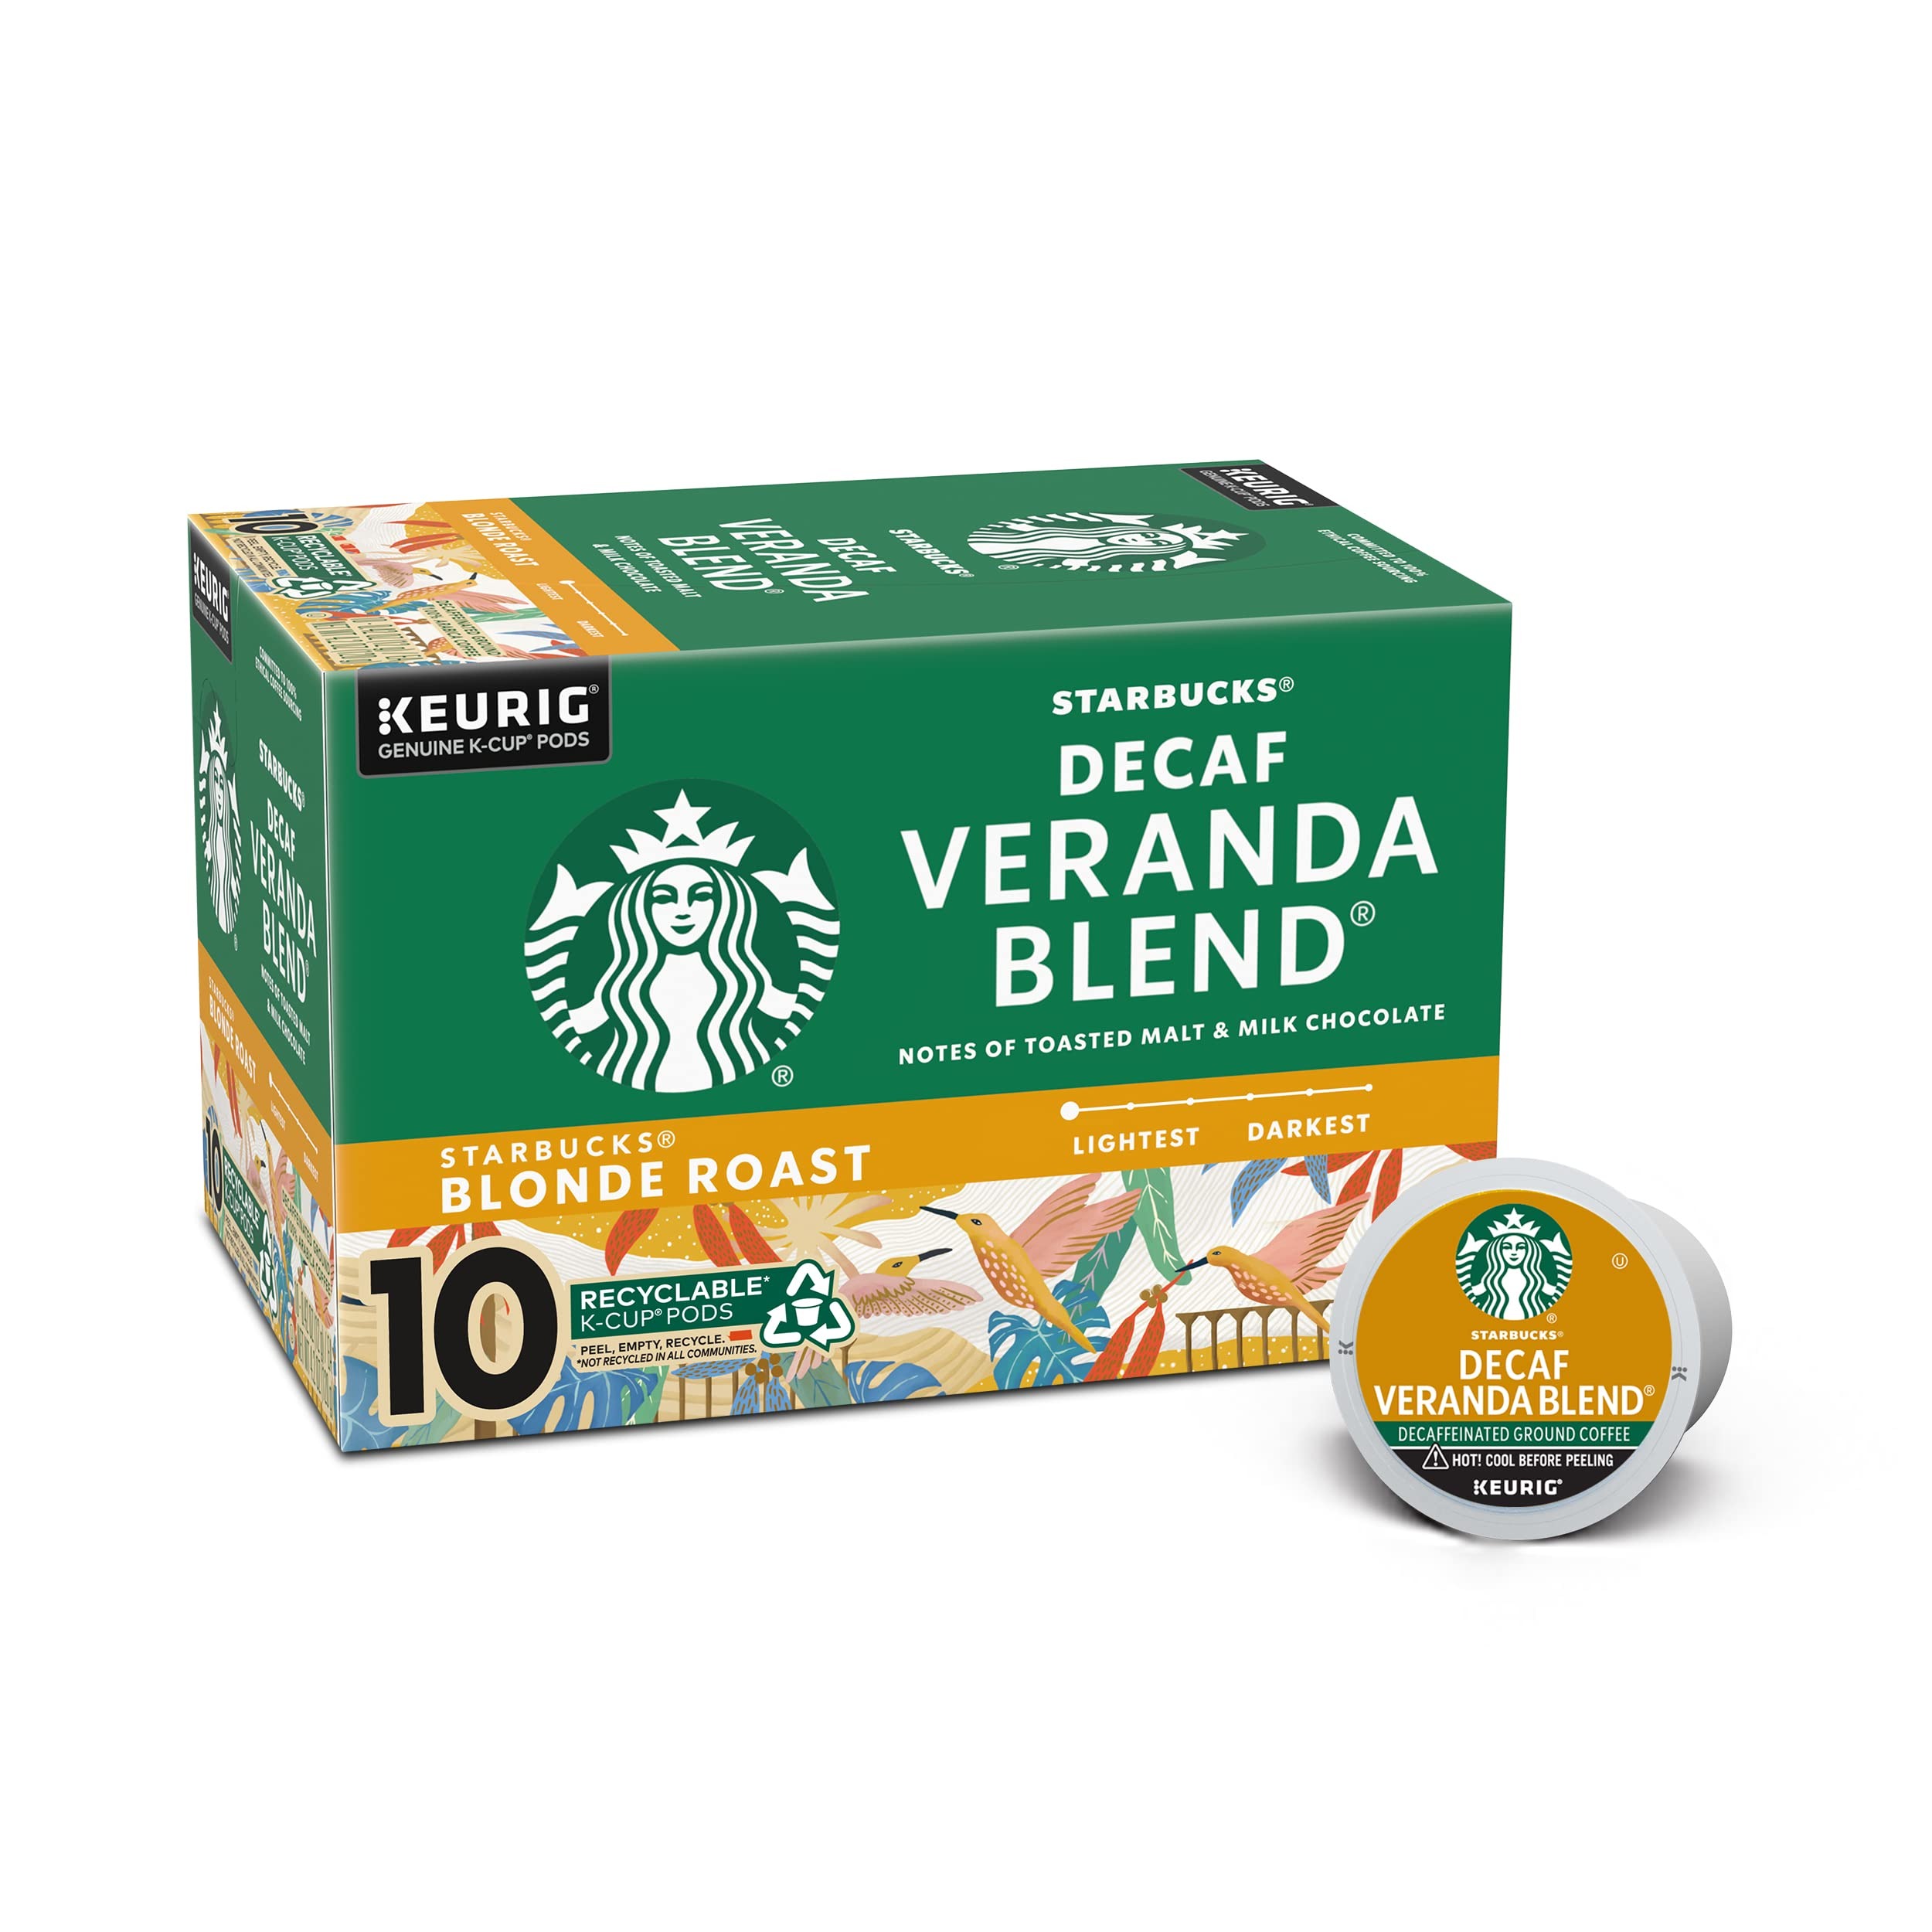
Item Name: Starbucks K-Cup Coffee Pods—Starbucks Blonde Roast Coffee—Decaf Veranda Blend—100% Arabica—1 box (10 pods)
Bullet Point 1: PREMIUM COFFEE IN A K-CUP—Starbucks delivers exceptional coffee cup after cup with this 10-count K-Cup pod box of Decaf Veranda Blend lightly roasted coffee for Keurig brewers
Bullet Point 2: DECAF VERANDA BLEND—Our lightest roasted coffee with notes of toasted malt and milk chocolate
Bullet Point 3: FRESH TASTE—Starbucks adheres to the highest quality standards—shipping you the same carefully roasted 100% arabica coffee beans we brew in our cafés
Bullet Point 4: MAKE IT YOUR OWN—The perfect everyday cup, Starbucks coffee is great for adding personal touches of inspiration like milk, cream, syrup or a variety of other additions to make it your own
Bullet Point 5: ETHICALLY SOURCED—Starbucks is committed to 100% ethical coffee sourcing in partnership with Conservation International
Value: 10.0
Unit: Count

Price: 13.215